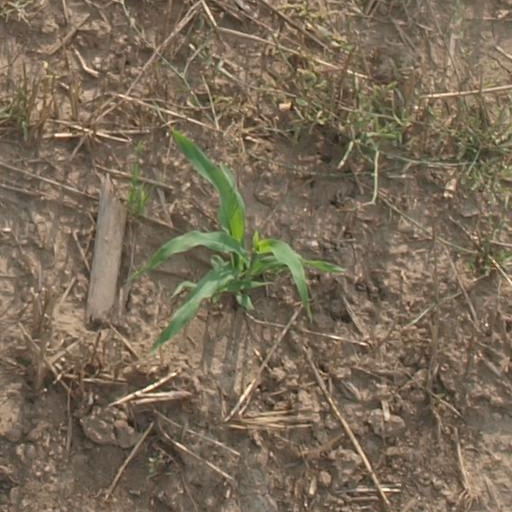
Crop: maize; corn